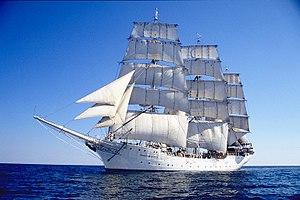
Un trois-mâts barque est un navire à voile de trois-mâts dont le mât de misaine et le grand mât sont gréés en voiles carrées. Sur le mât d'artimon, une brigantine à corne et un flèche sont gréés.
Un trois-mâts est un terme générique pour désigner un navire à voile comportant trois mâts verticaux : mâts de misaine, grand-mât et mât d'artimon.
Une goélette à trois mâts ou trois-mâts latin, est un navire à voile de type goélette, dotée de trois mâts, dont tous les mâts sont gréés généralement en voiles auriques. Dans ce cas, la goélette peut porter huniers, perroquet et même cacatois à l'un ou à plusieurs de ses mâts. Elle n'a surtout aucun phare carré. Les goélettes franches à trois mâts portent des voiles à corne et des flèches sur les trois mâts. Il existe également des goélettes à trois mâts à voiles bermudiennes, d'autres à voiles d'étai.
L’artimon ou voile d'artimon est la voile basse principale portée sur le mât d'artimon d'un voilier à deux mâts ou plus.